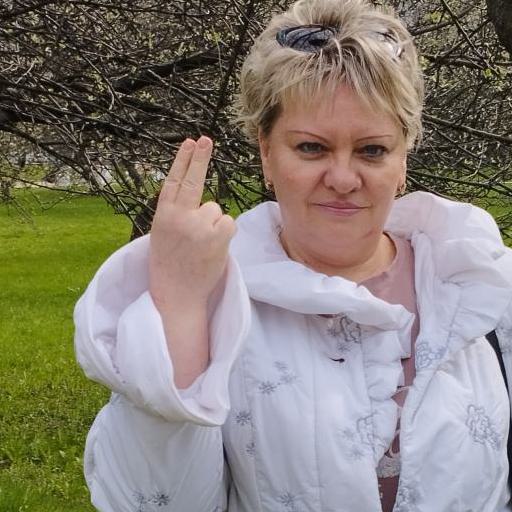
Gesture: two_up_inverted